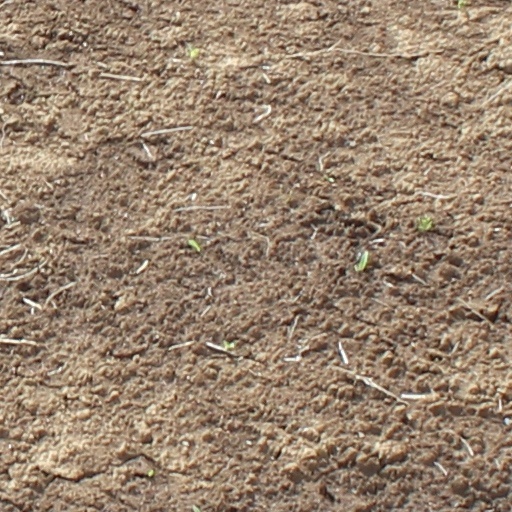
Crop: wheat